Daxuecheng station (Chongqing Rail Transit)

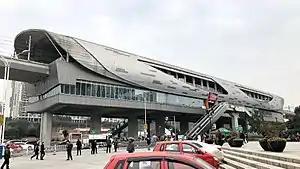

Daxuecheng (literally University Town) is a station on Line 1 of Chongqing Rail Transit in Chongqing Municipality, China. It is located in Shapingba District. It opened in 2012.